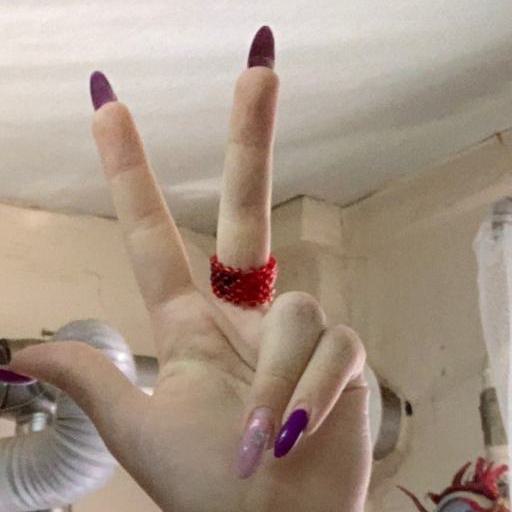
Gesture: three2